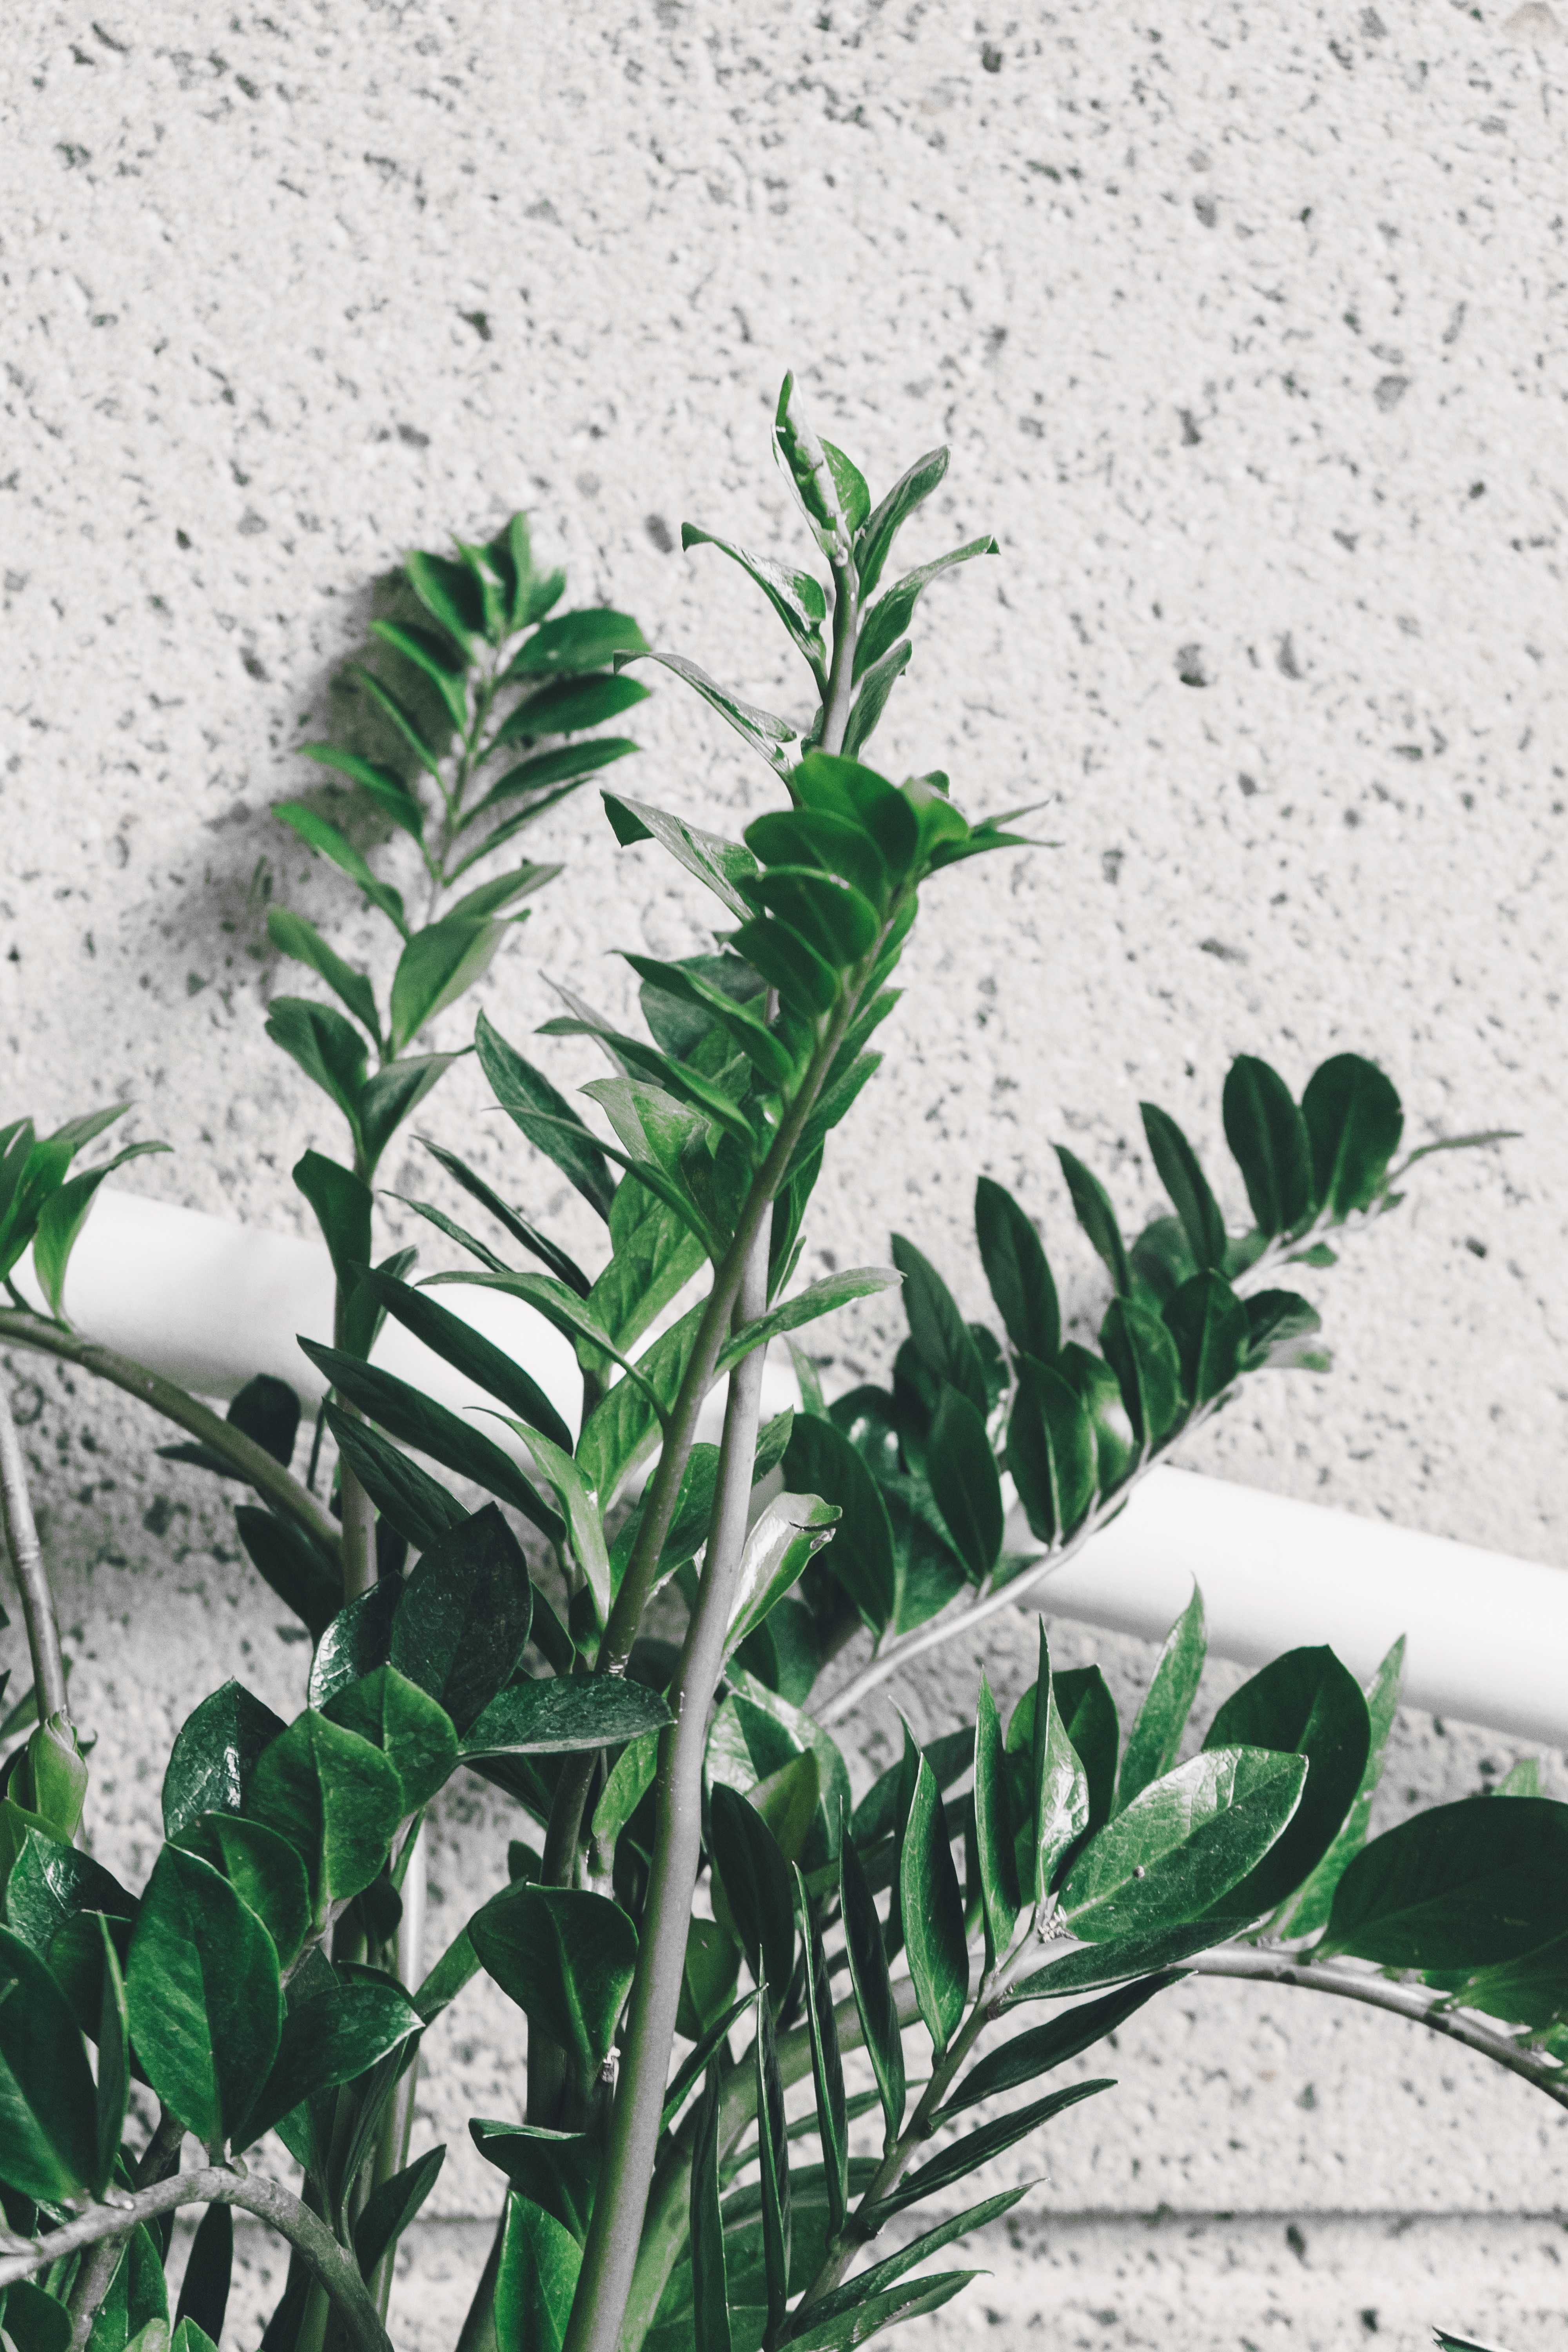
tree, branch, plant, leaf, flower, green, botany, flora, flowering plant, plant stem, land plant, arecales, palm family